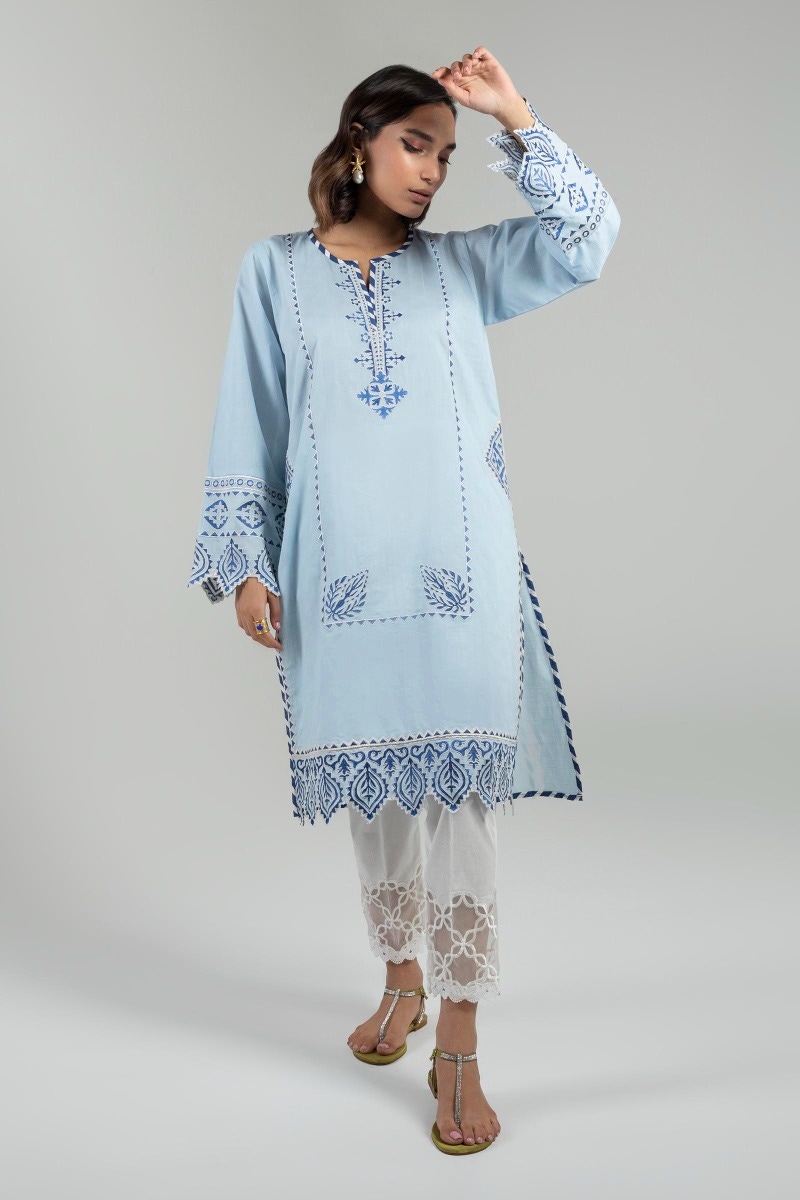
blue embroidered cotton tunic